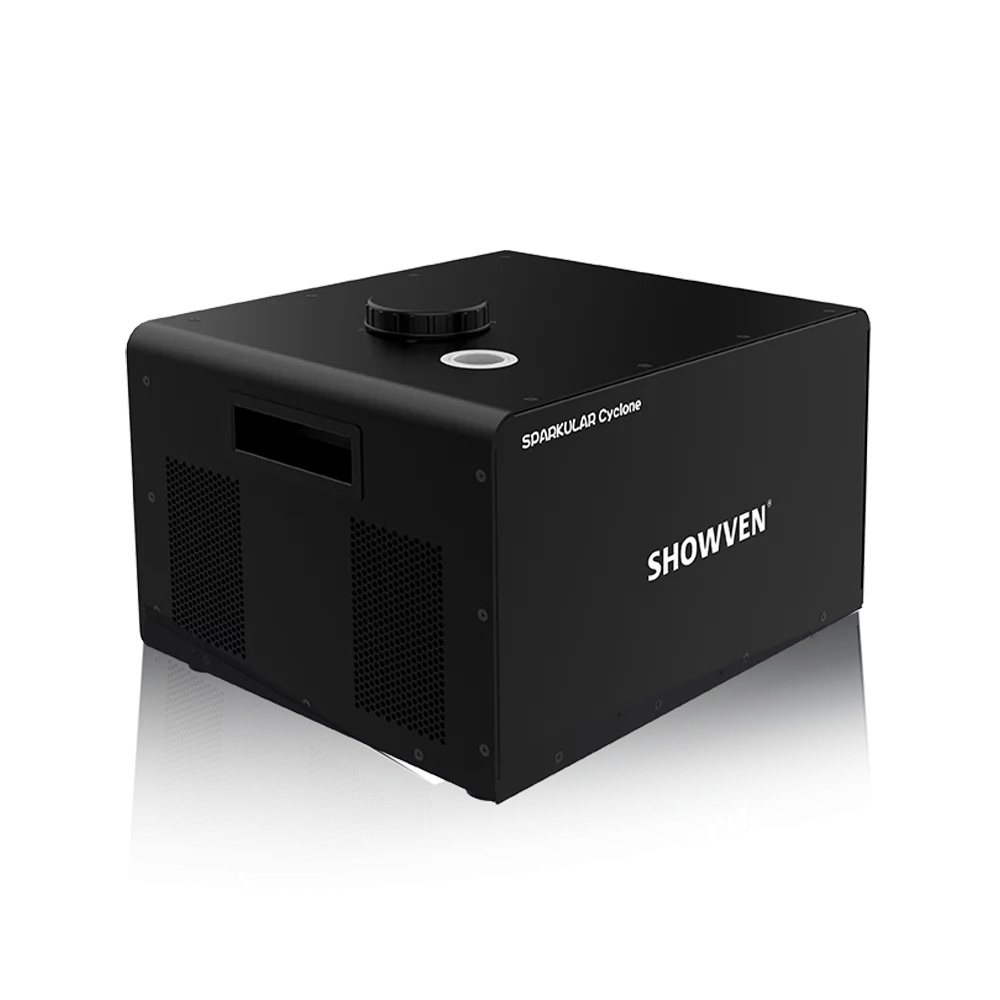
Sparkular Cyclone Machine
The advanced Sparkular® Cyclone is derived from the original Sparkular® technology platform by Showven, specifically designed for the high demand of professional shows. With a reinforced stainless steel panel structure and high frequency noise attenuation design, this product creates amazing sparks up to 10m. It also comes equipped with an auto brake system for immediate stopping, even at maximum output. Ideal for large shows, concerts, music festivals, and outdoor events. Features and Advantages: - Impressive spark effect with adjustable height up to 10m - Auto brake system, ensure immediate stop even in max output - High frequency noise attenuation design - Neutrik®powerCON TRUE1, both 3-pin and 5-pin XLR connectors - Reinforced stainless steel panel structure *For safety, please do NOT touch sparks with hands or other flammable objects. Specs: - MODEL: BT61/BT62 - DIMENSION: 457×370×280mm - WEIGHT: 25kg - CASING MATERIAL: 304 stainless steel - VOLTAGE: 220V(BT61)/110V(BT62), 50/60Hz - WORK POWER: 1700W - WORK TEMP.: -20°C~50°C - EFFECT HEIGHT: 6-10m adjustable - EFFECT DIRECTION: vertical - HOPPER CAPACITY: 500g - HC8200 CONSUMPTION RATE: 75g/min - CONTROL: DMX 2 channels - INTERFACE: Neutrik®powerCON TRUE1 IN/OUT Neutrik®3-pin&5-pin DMX IN/OUT Contact for a quote: info@forcefxsupplies.co.uk or call the number below. If you have any questions regarding this product please get in touch 0800 233 53 53 Please allow up to 3 + days for delivery for more information please call 0800 233 5353
Brand: SFX Supplies
Category: Arts & Entertainment > Party & Celebration > Special Effects > Special Effects Controllers